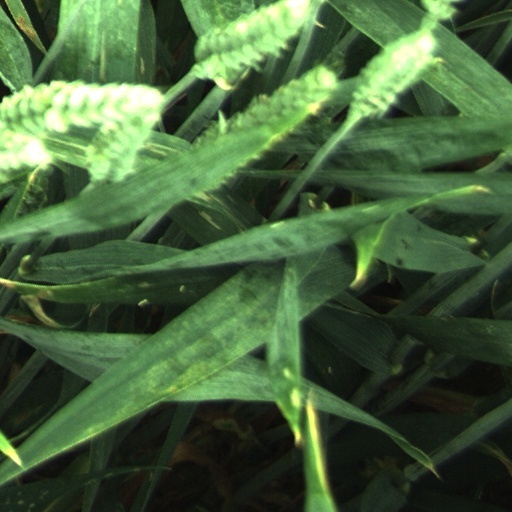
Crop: wheat